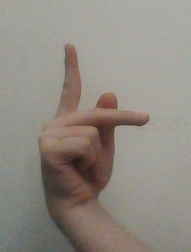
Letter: dha